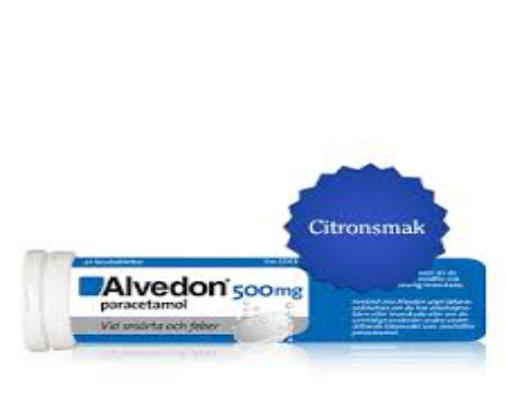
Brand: alvedon
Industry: Medical